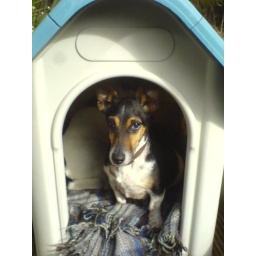
jake in the dog house